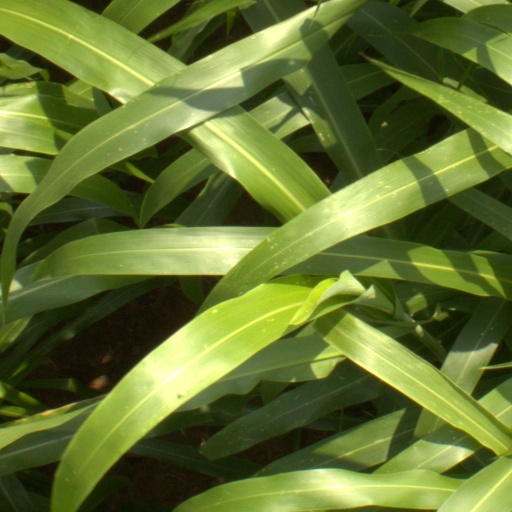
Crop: sorghum